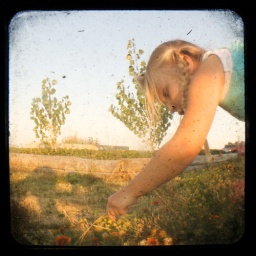
girl in a flower garden